Total Wine & More

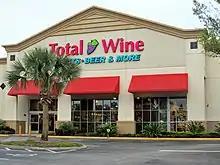
An outlet in Orlando, Florida

Owned and operated by Retail Services and Systems, Total Wine & More offers a large selection of products and advertises them as competitive in price. Each Total Wine store carries approximately 8,000 different wines from around the world, 3,000 types of spirits (where permitted by law), and 2,500 beers. Stores also carry accessories, gifts, and cigars.